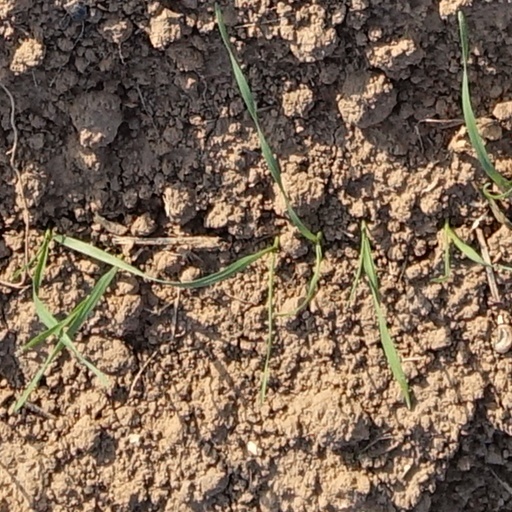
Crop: wheat